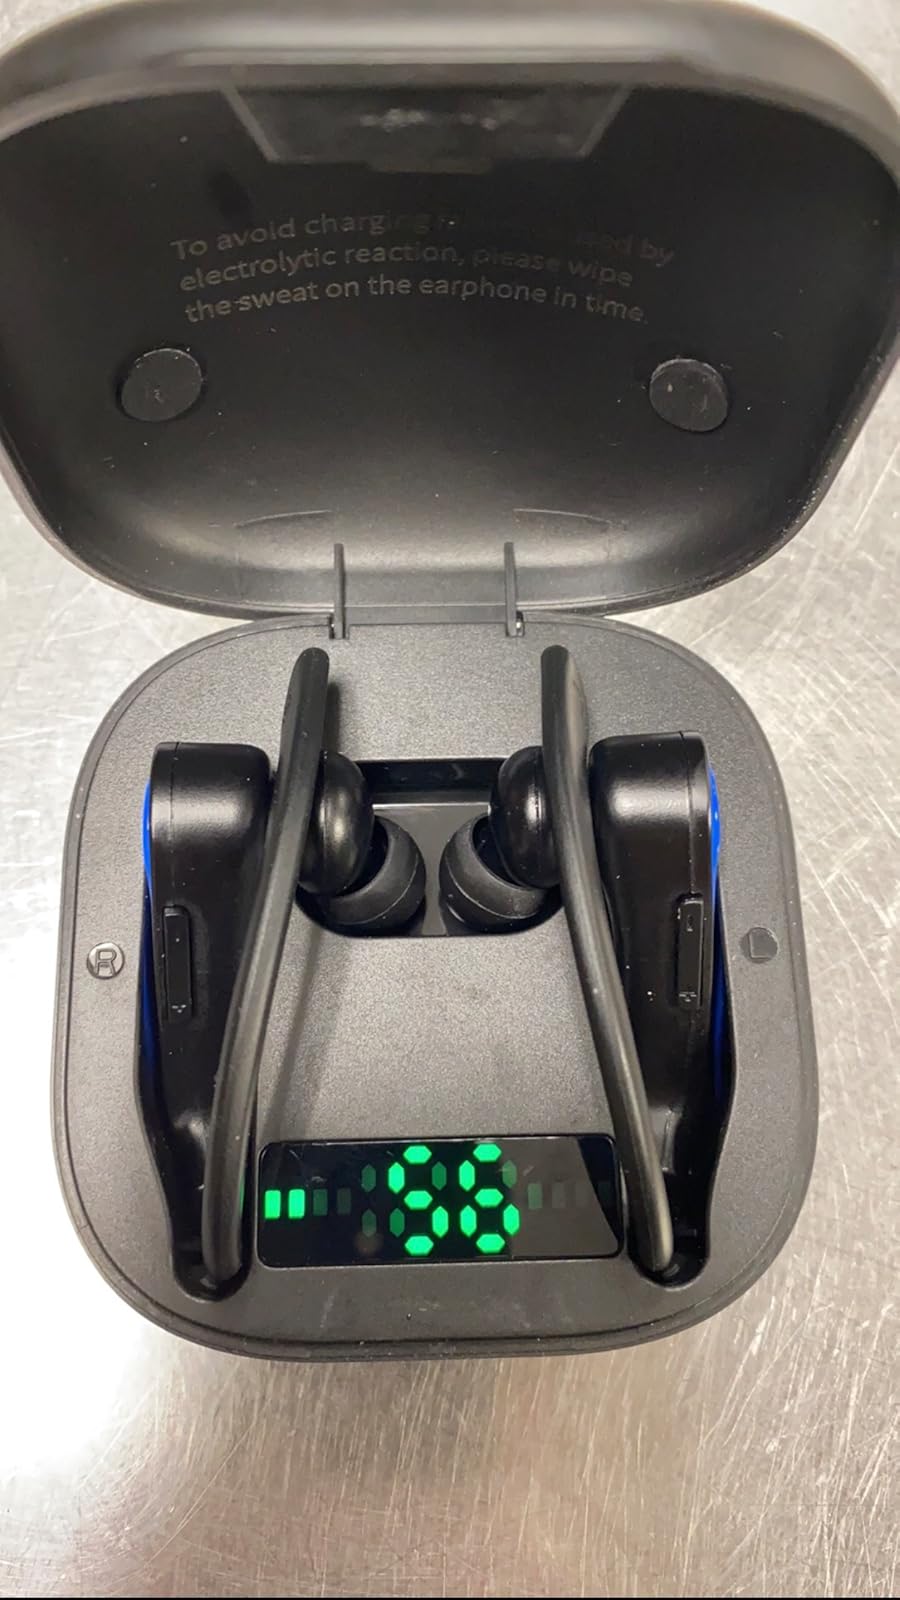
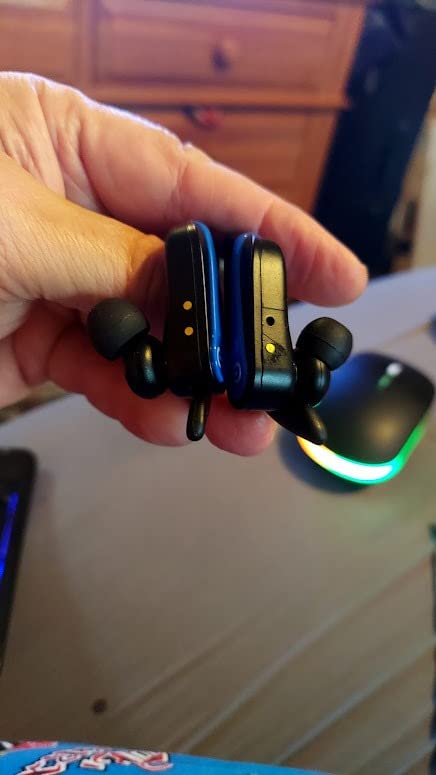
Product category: earbuds
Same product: yes